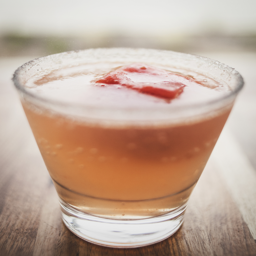
a cube of juice with some tonic and simple syrup .